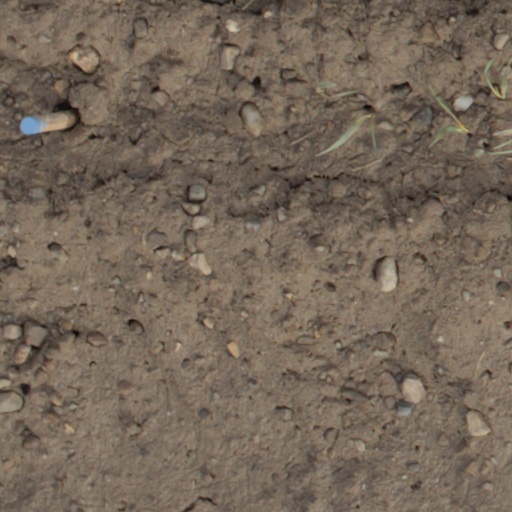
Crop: wheat